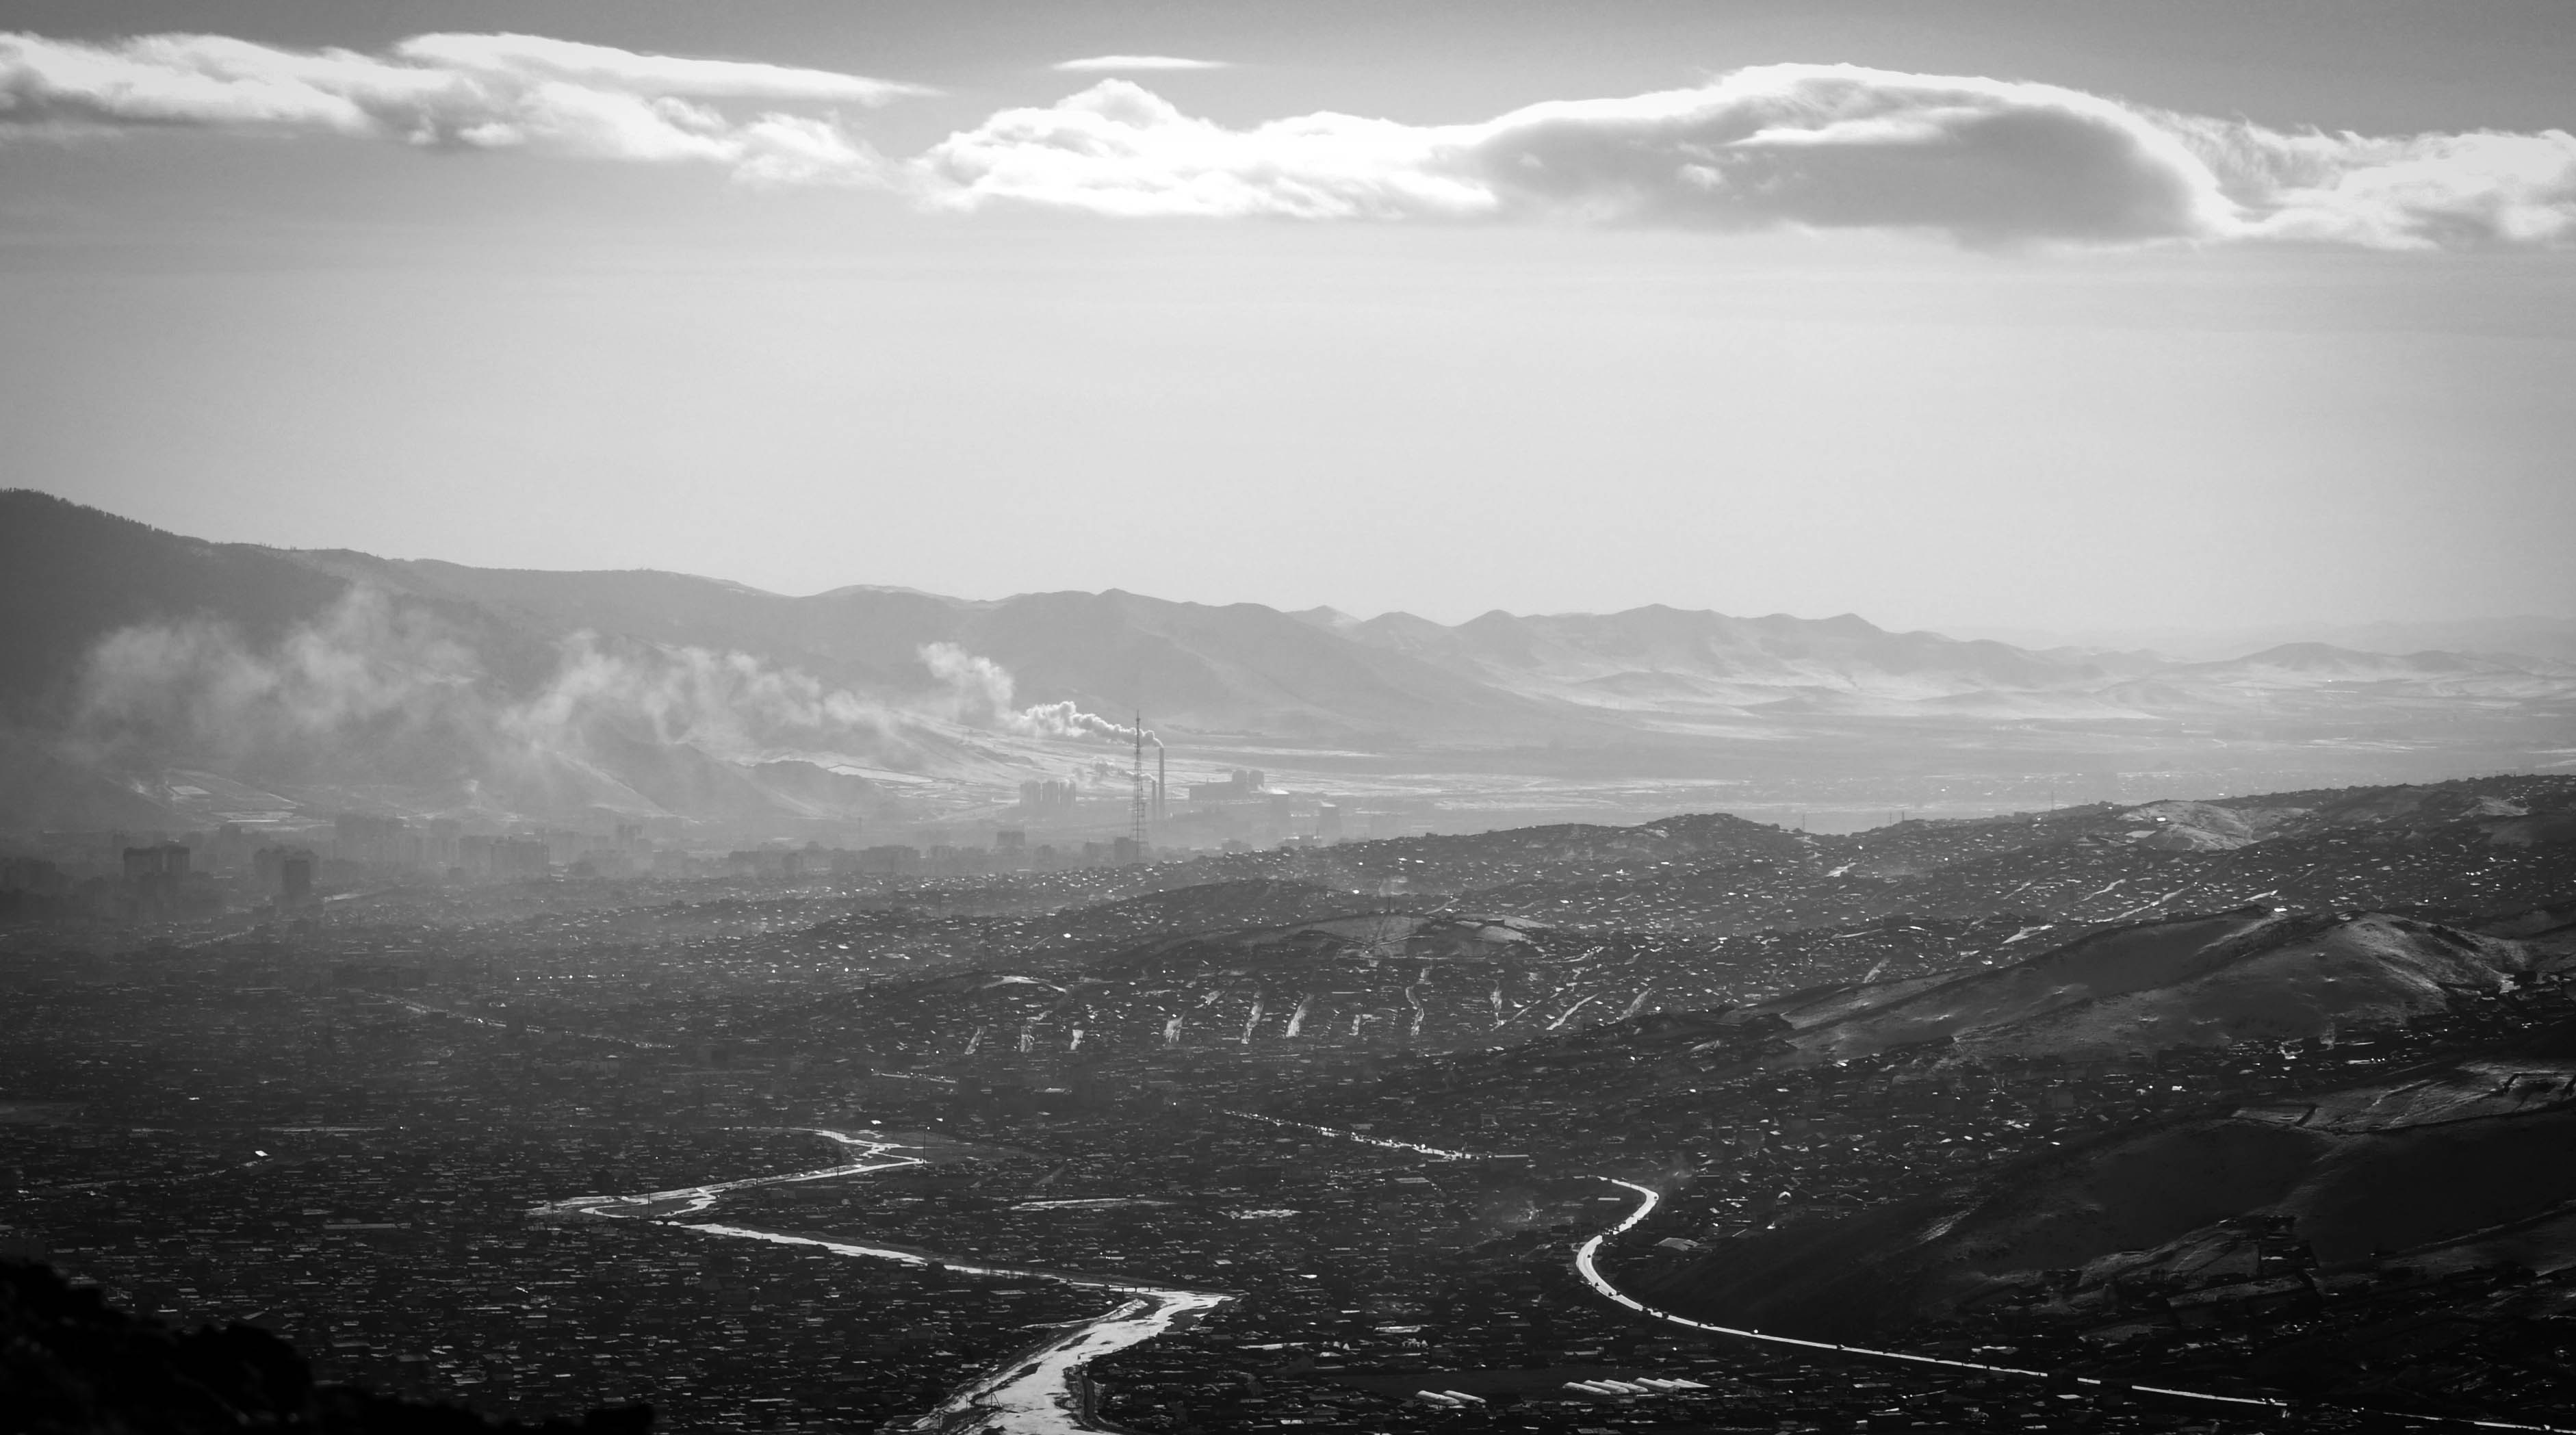
landscape, horizon, mountain, cloud, black and white, sky, road, mist, photography, sunlight, air, morning, hill, view, dawn, city, atmosphere, urban, river, mountain range, smoke, weather, darkness, black, monochrome, pipes, pollution, mongolia, aerial photography, ulaanbaatar, monochrome photography, atmospheric phenomenon, atmosphere of earth, mountainous landforms